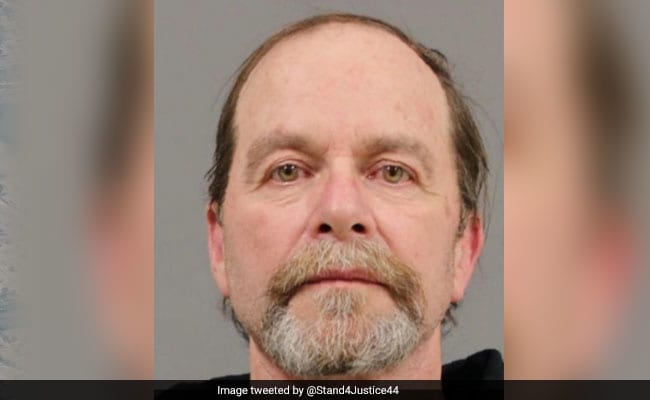
Gender: men